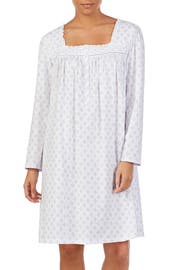
breezy and elegant in pure cotton jersey this lightweight gown feature a gathered yoke and pintuck trim